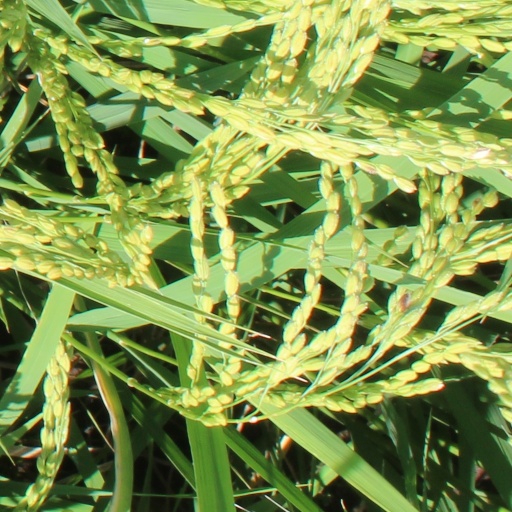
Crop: rice